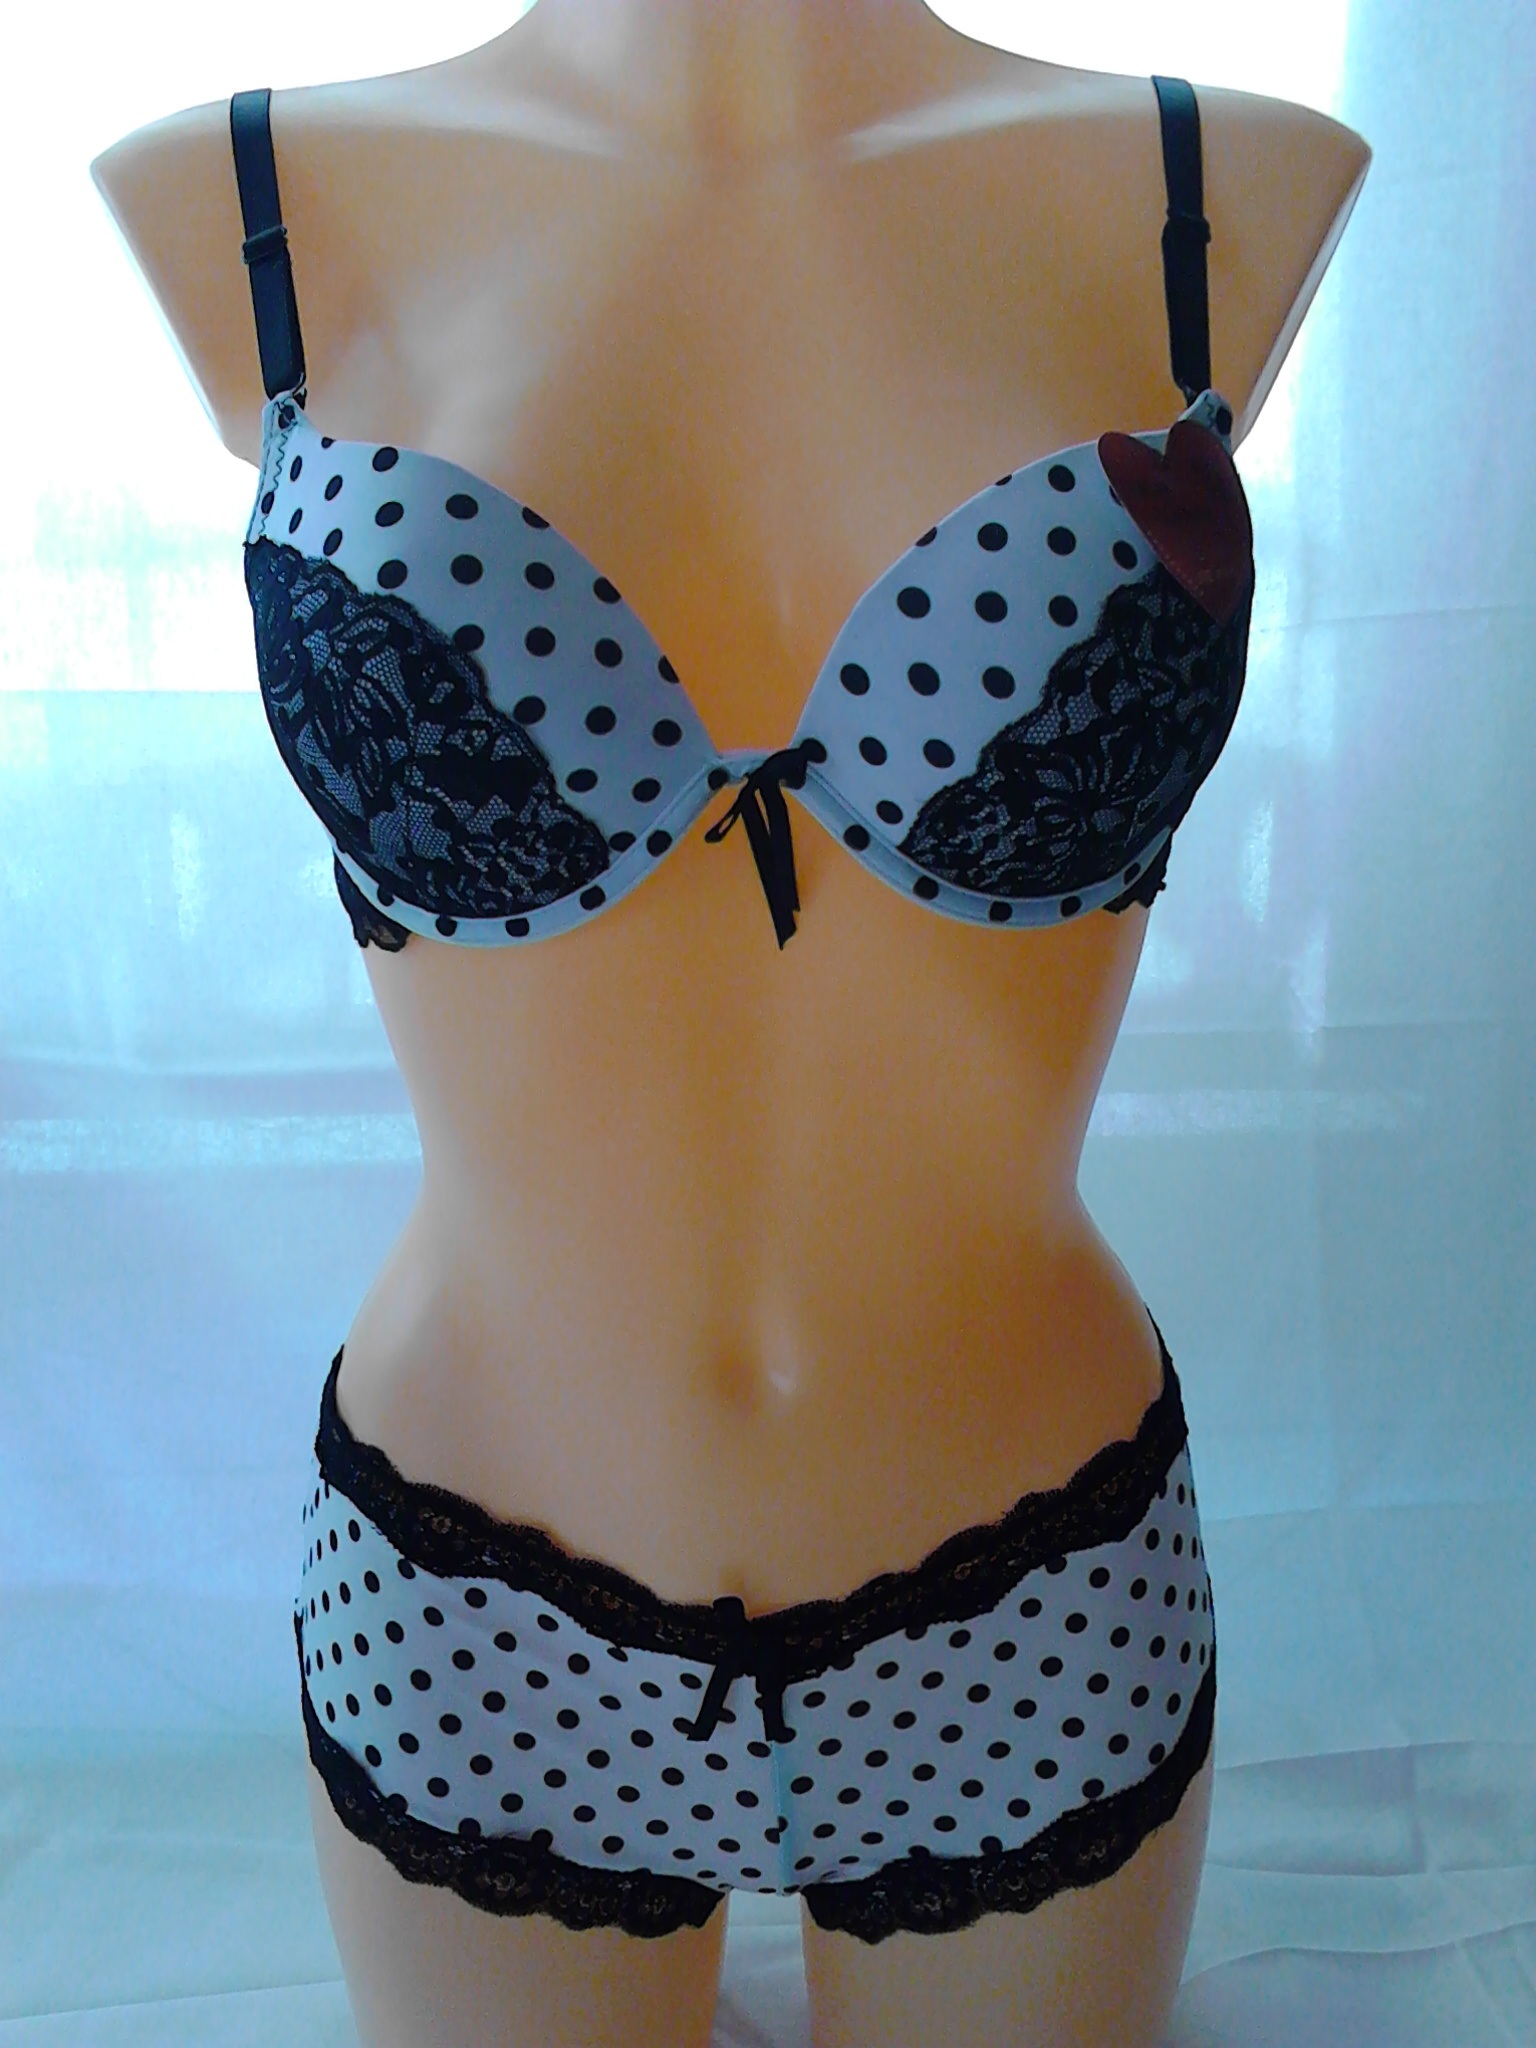
female, pattern, fashion, clothing, swimwear, chest, polka dot, lingerie, design, underwear, display dummy, bra, brassiere, underpants, undergarment, maillot, lingerie top